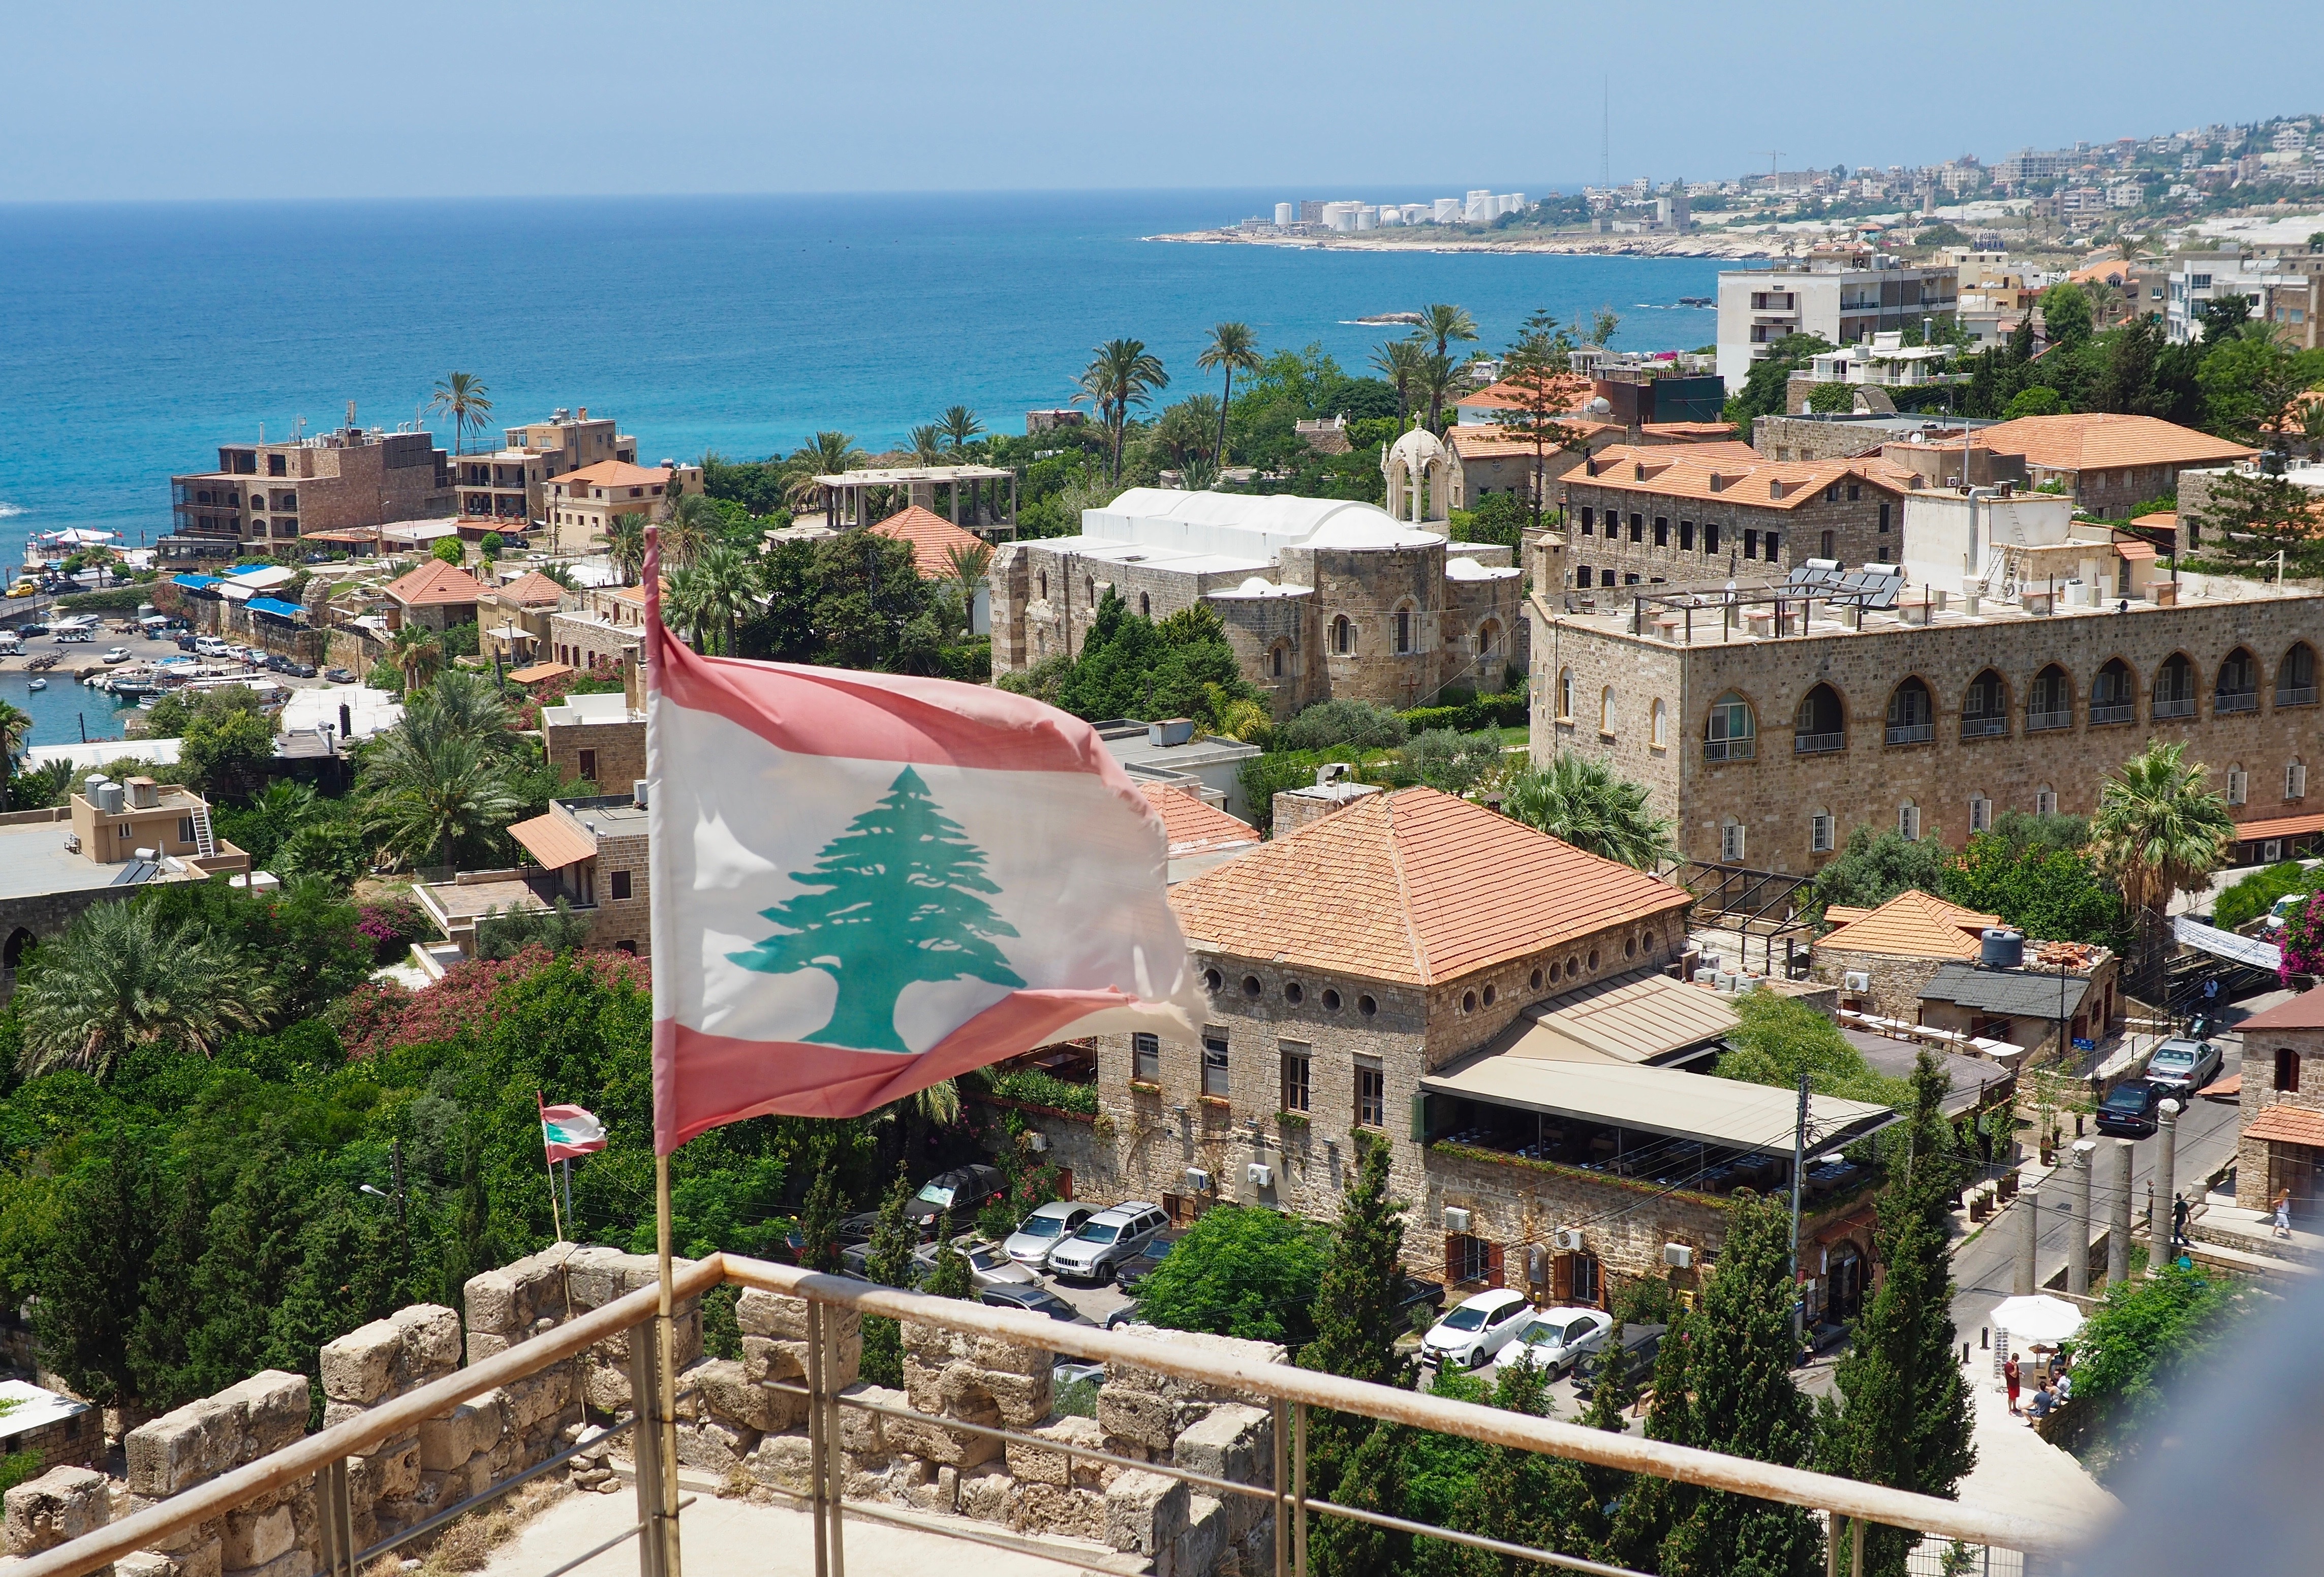
town, vacation, village, tourism, resort, estate, neighbourhood, residential area